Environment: real
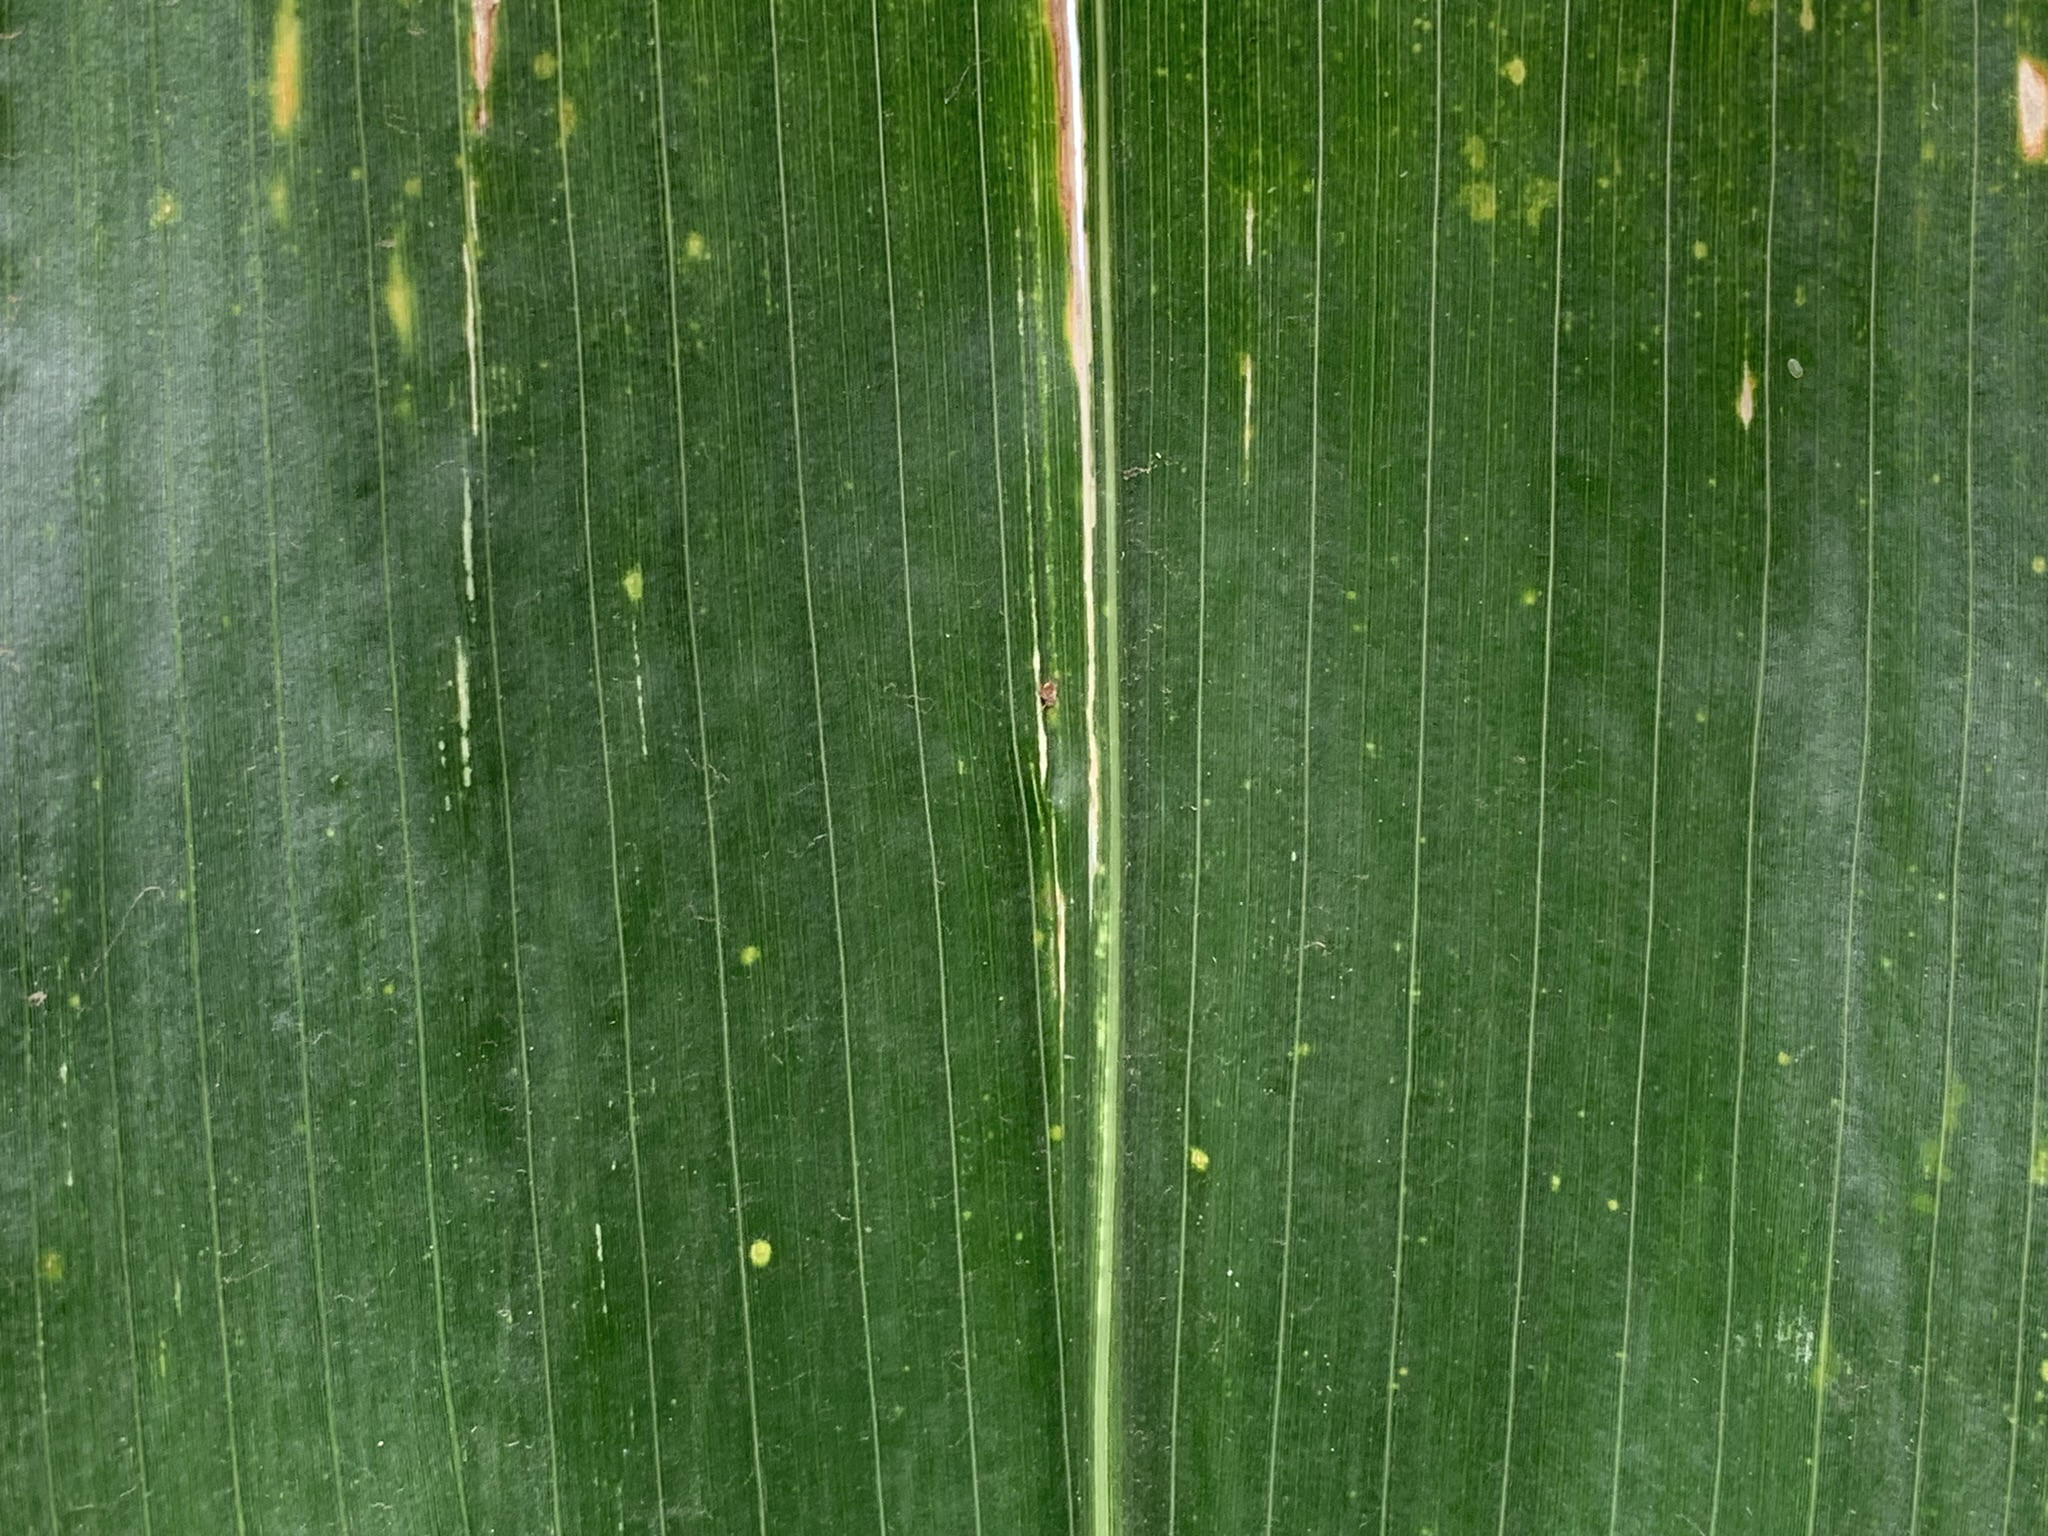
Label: lethal_necrosis